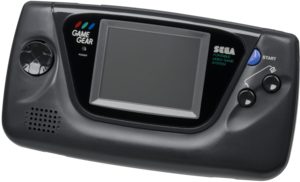
La Game Gear est une console de jeux vidéo portable en couleurs, sortie en 1990 et produite par Sega afin de concurrencer la Game Boy de Nintendo apparue une année plus tôt.